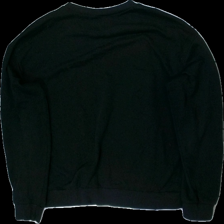
View: back
Type: Sweater
Category: Ladies
Brand: H&M
Colors: Black
Material: 56% bomull 44% polyester
Cut: C-collar
Size: L
Season: All
Damage: nopprigt
Damage location: top center
Damage 2: nopprigt
Damage 2 location: middle center
Damage 3: nopprigt
Damage 3 location: bottom center
Price range: <50
Recommended usage: Export
Description: svart sweater